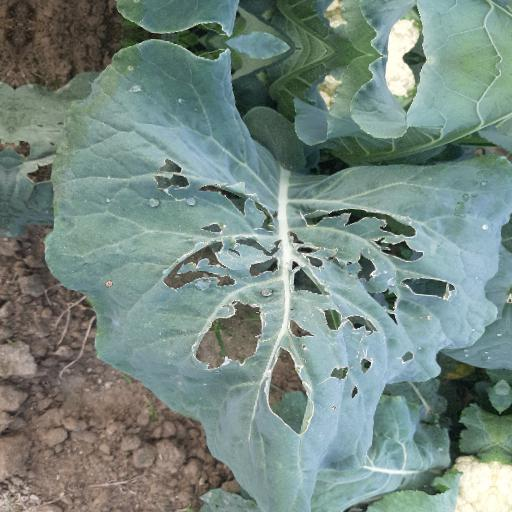
Label: Black Rot